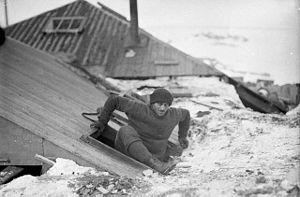
Xavier Mertz, né le 6 octobre 1882 à Bâle et mort le 8 janvier 1913 en Antarctique, est un explorateur, alpiniste et skieur suisse, principalement connu pour sa participation à l'expédition antarctique australasienne où il trouve la mort. Le glacier Mertz porte notamment son nom.